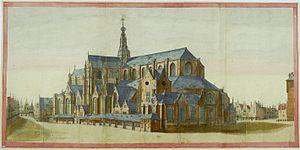
Jan Abrahamsz Beerstraaten, baptisé à Amsterdam le 1ᵉʳ mars 1622 et enterré à Amsterdam en juillet 1666, est un peintre néerlandais du siècle d'or, connu pour ses marines.